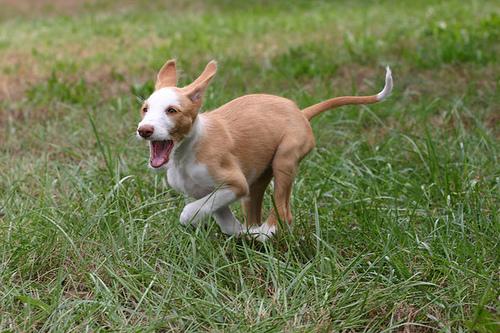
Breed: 210-n000006-Ibizan_hound